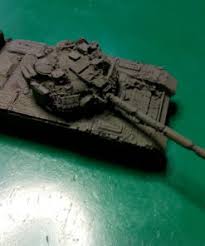
Label: Tank